List of Christian monasteries in Belgium

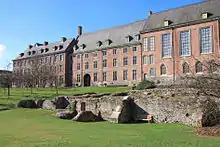
Former St. Peter's Abbey, Ghent

This is a list, as yet incomplete, of Christian religious houses, both extant and dissolved, in Belgium, for both men and women. All listed so far are Roman Catholic.